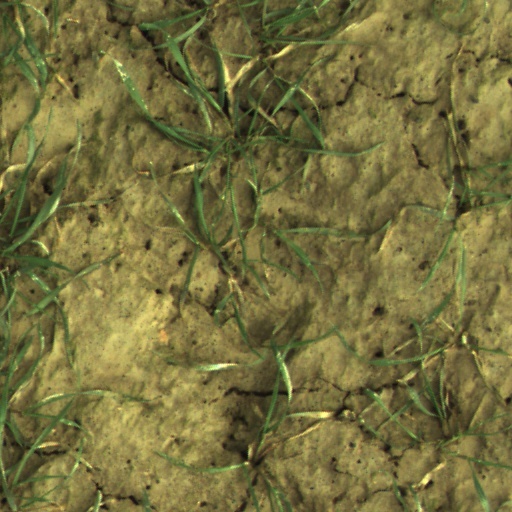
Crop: wheat